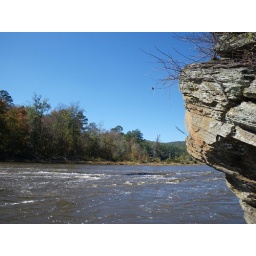
rock formations on the edge of the flint river at sprewell bluff state park in upson county georgia